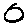
Label: 0